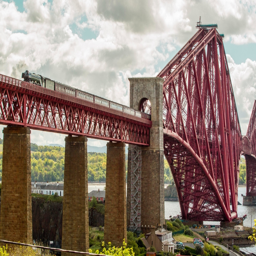
it will make trips across the bridge